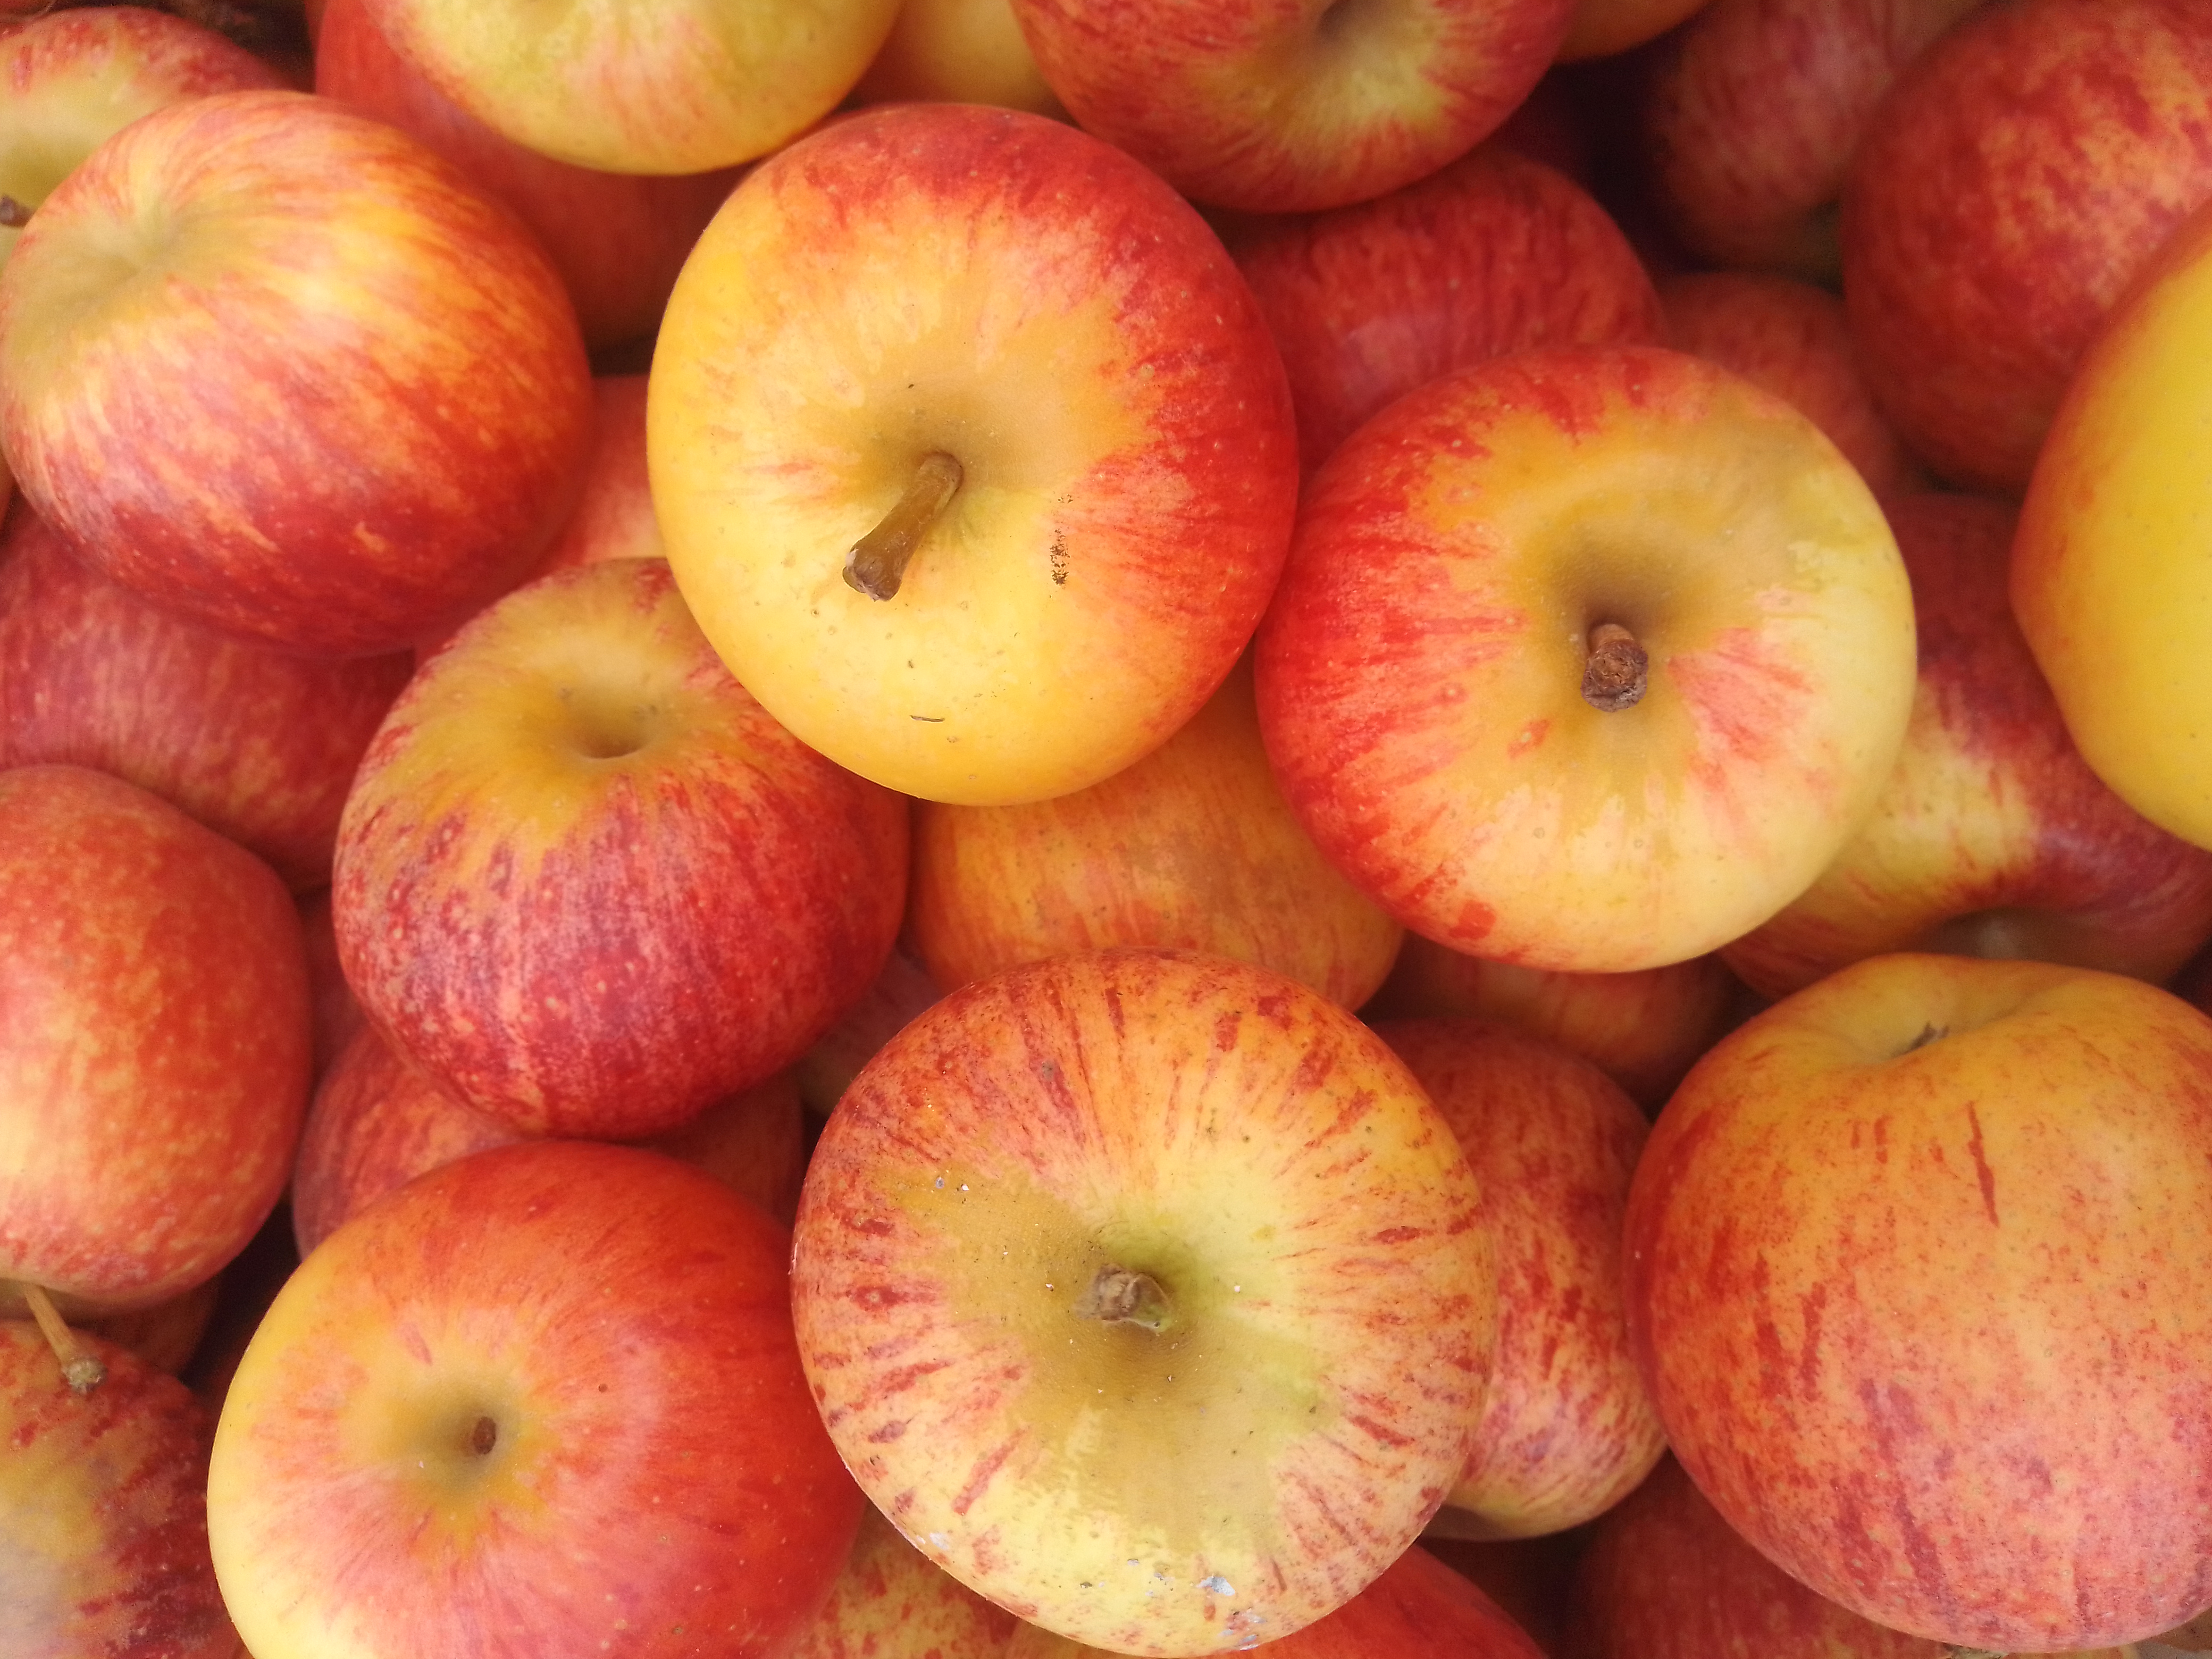
Fruit: apple
Condition: fresh